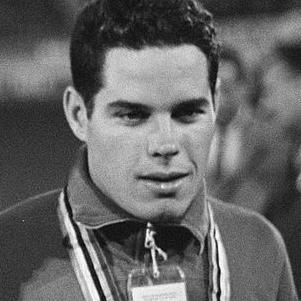
Age: 22